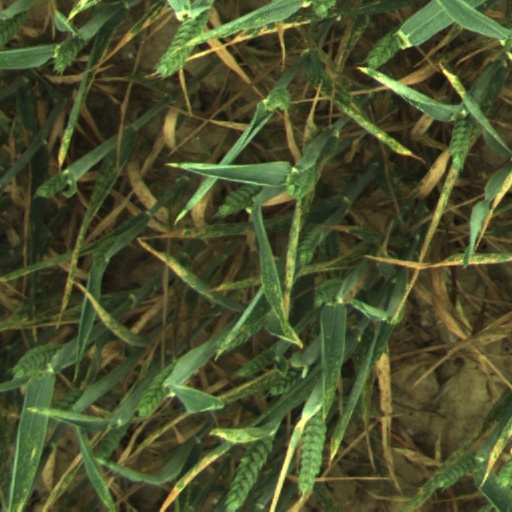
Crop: wheat